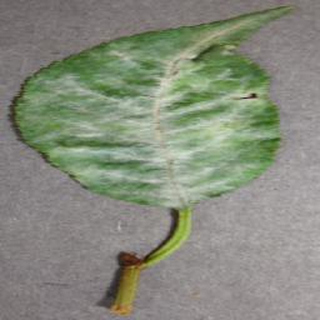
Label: cherry_powdery_mildew